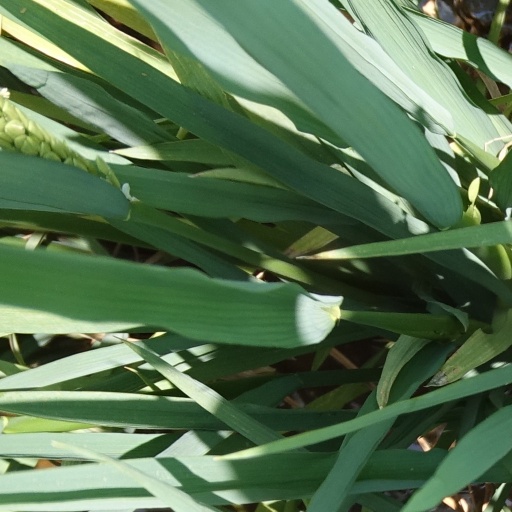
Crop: rice